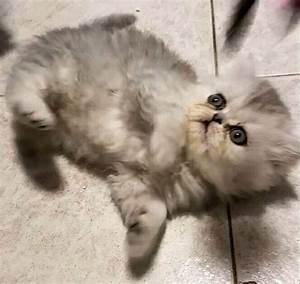
Label: cat